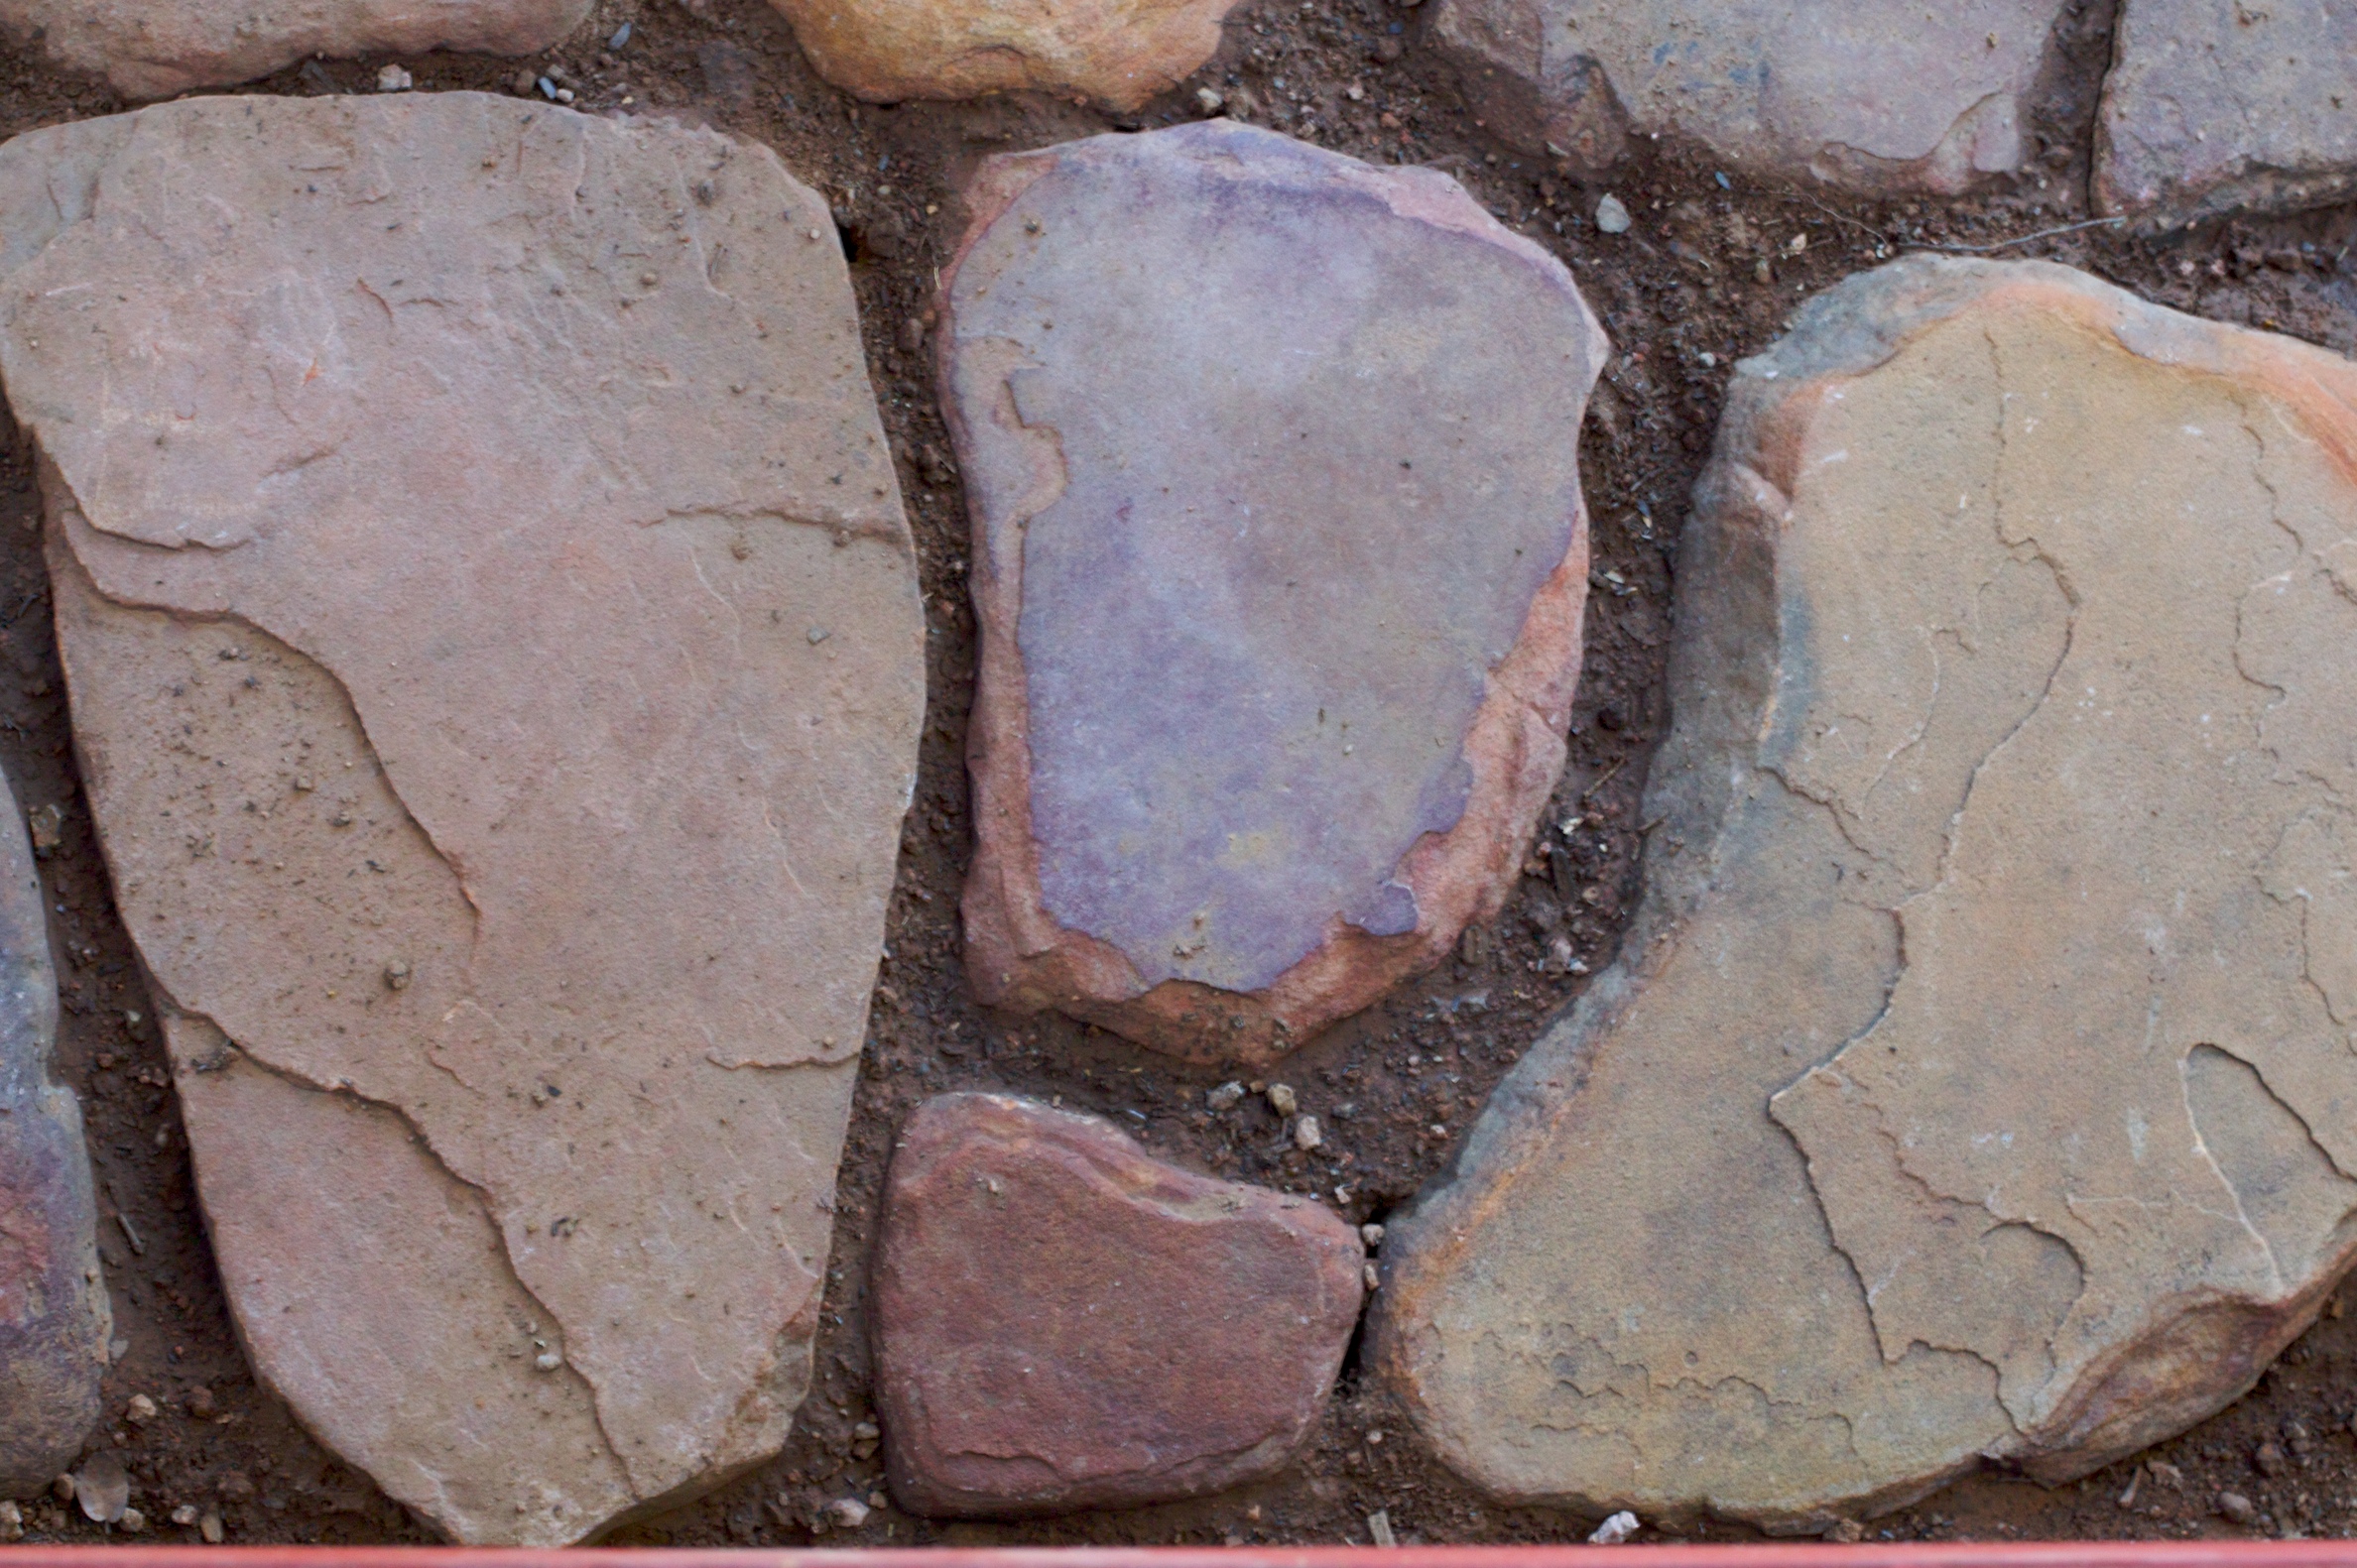
rock, wood, wall, soil, brick, material, geology, boulder, 2009365, ancient history